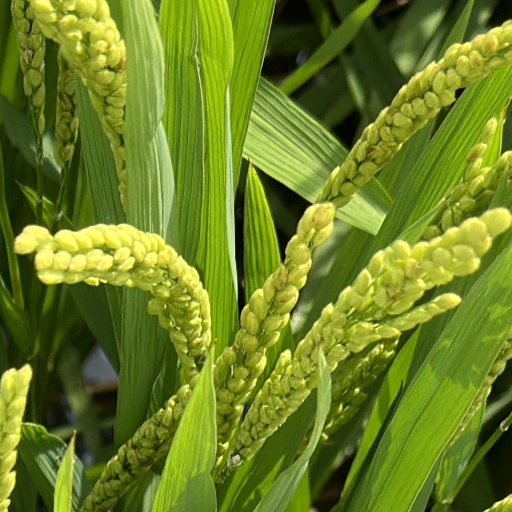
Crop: rice